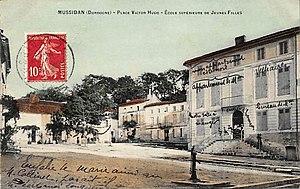
École Primaire supérieure de jeunes filles de Mussidan (Dordogne), surécrite, carte postale ancienne (non grevée de droits).
L'enseignement primaire supérieur est un ordre d'enseignement qui a existé en France entre 1833 et 1941. Il est supprimé par Jérôme Carcopino qui sépare les écoles primaires supérieures de l'enseignement primaire en les transformant en collèges modernes. Une partie survit dans le cadre des « cours complémentaires » donnés dans le Primaire, mais disparaît en 1959.
Mussidan est une commune française située dans le département de la Dordogne, en région Nouvelle-Aquitaine. De 1801 à 2015, la commune était le chef-lieu du canton de Mussidan.